Piazza della Loggia

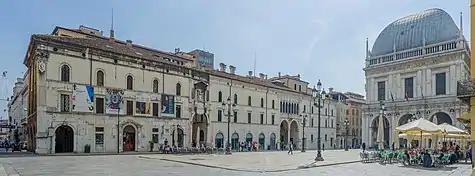
A view of the south side of the square with the New Mount of Piety building in the foreground.

The construction phases of the Palazzo della Loggia are very complex and linked to the historical and political events of the time. It is no coincidence that, at the end of the first decade of the century, the political climate in Europe became increasingly tense: the events of the War of the League of Cambrai were imminent, and the first French incursions into Brescia can be interpreted as a sign of a process that was coming to an end. In a few years, the sack of Brescia in 1512 by French troops under the command of Gaston of Foix would not only devastate the city, but also destroy the myth of the so-called "Brixia magnipotens". The great Renaissance construction sites of the city came to a halt, including that of the Palazzo della Loggia, which still had, at the base of the scaffolding, many reliefs by Gasparo Cairano ready to be installed on the fronts of the second floor, including the two angular trophies, which remained there for a period of fifty years, waiting for the resumption of work under the direction of Lodovico Beretta, precisely in 1549–1550. The city's priorities changed radically, from artistic and cultural splendor to the recovery of basic vital functions; the building of the Loggia was not completed until 1574, almost a century after the start of construction.